Grupo Mexicano de Desarrollo, S.A. v. Alliance Bond Fund, Inc.

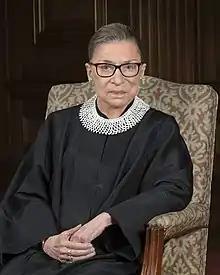
Justice Ruth Bader Ginsburg wrote for four justices concurring in part and dissenting in part.

Justice Ginsburg wrote the dissenting opinion, joined by Justices Stevens, Souter, and Breyer. They concurred only in the portion of the majority opinion holding that the case was not moot.